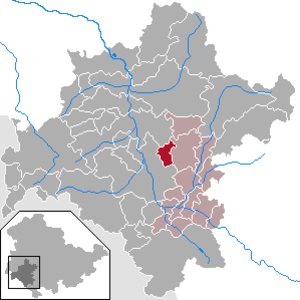
Utendorf est une municipalité allemande du land de Thuringe, dans l'arrondissement de Schmalkalden-Meiningen, au centre de l'Allemagne. En 2015, sa population est de 467 habitants.